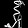
Label: Sandal